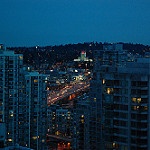
Label: buildings